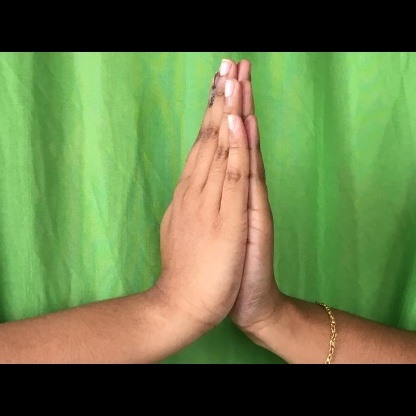
Mudra: Anjali